Suhana Khan

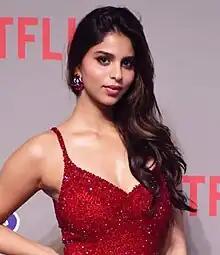
Khan at the premiere of "The Archies" in 2023

Suhana Khan (born 22 May 2000) is an Indian actress. The daughter of actor Shah Rukh Khan and producer Gauri Khan, she made her acting debut, playing Veronica Lodge in the film "The Archies" (2023).